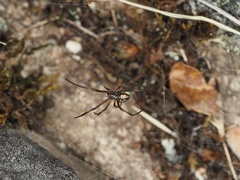
Species: Lactrodectus_hesperus